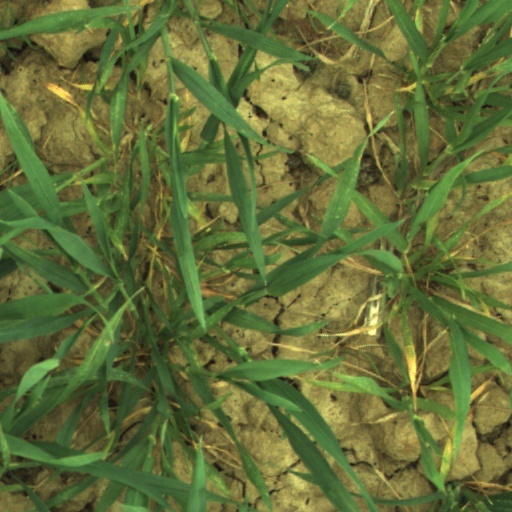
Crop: wheat